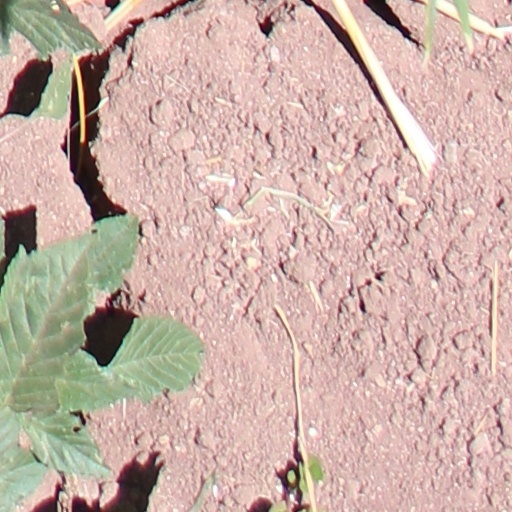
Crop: wheat